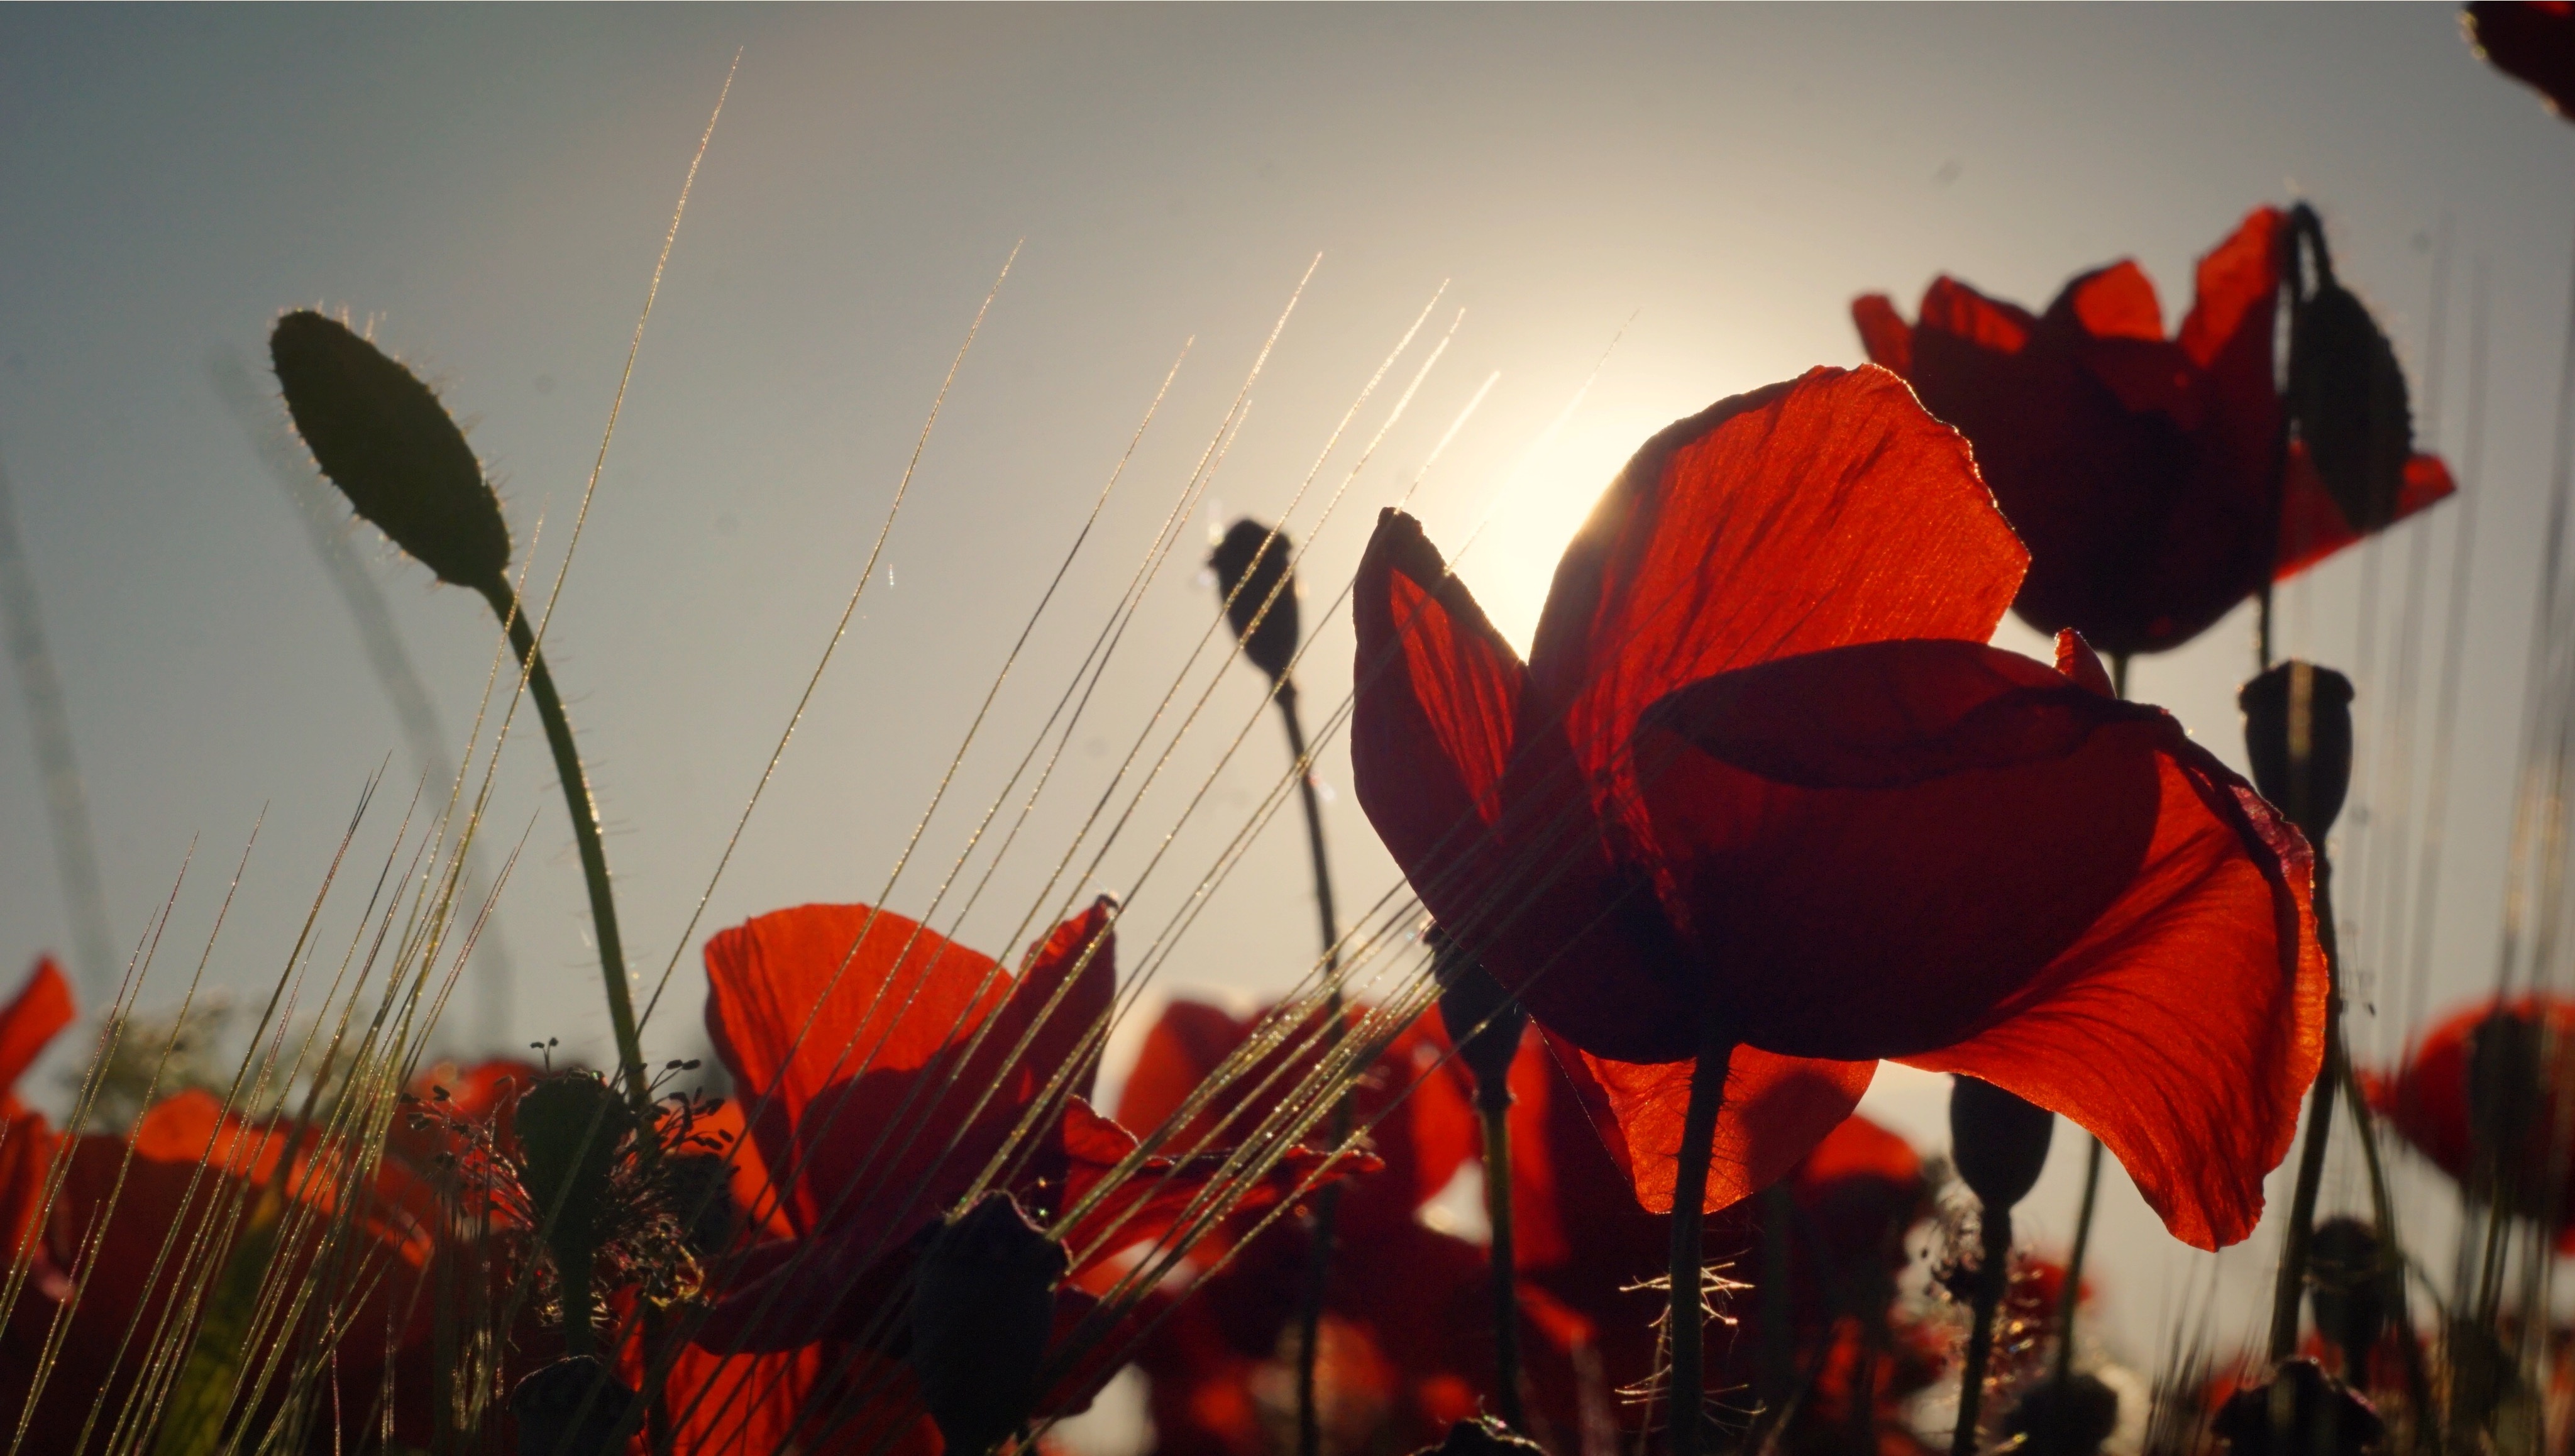
plant, leaf, flower, petal, red, color, autumn, flora, season, flowering plant, land plant